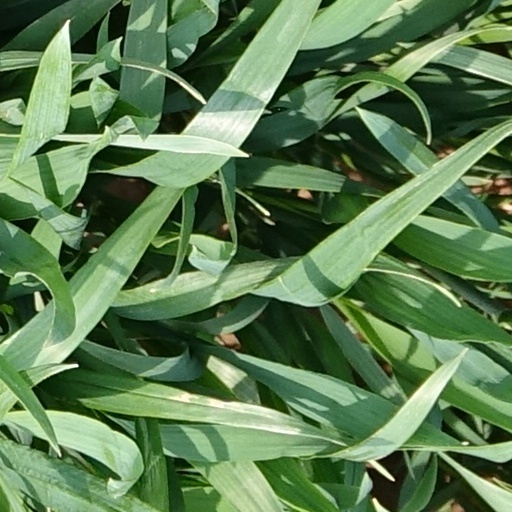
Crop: wheat